Blackout (picture book)

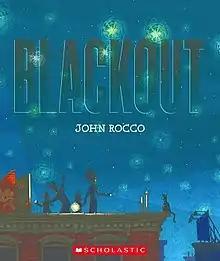
Cover of "Blackout"

Blackout is a children's picture book written and illustrated by John Rocco, published by Disney Hyperion in 2011. It features a New York City family during an electrical power outage. During the blackout, the lack of distraction by their technological devices leads to a renewal of the family members' connections with each other.